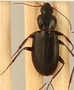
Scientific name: Calathus advena
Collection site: Rocky Mountains NEON (RMNP), plot RMNP_014